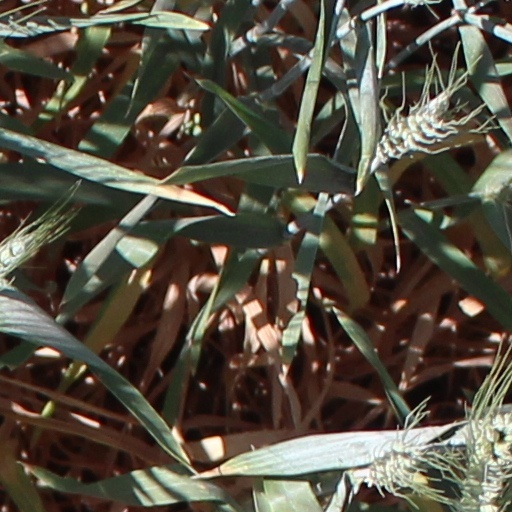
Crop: wheat